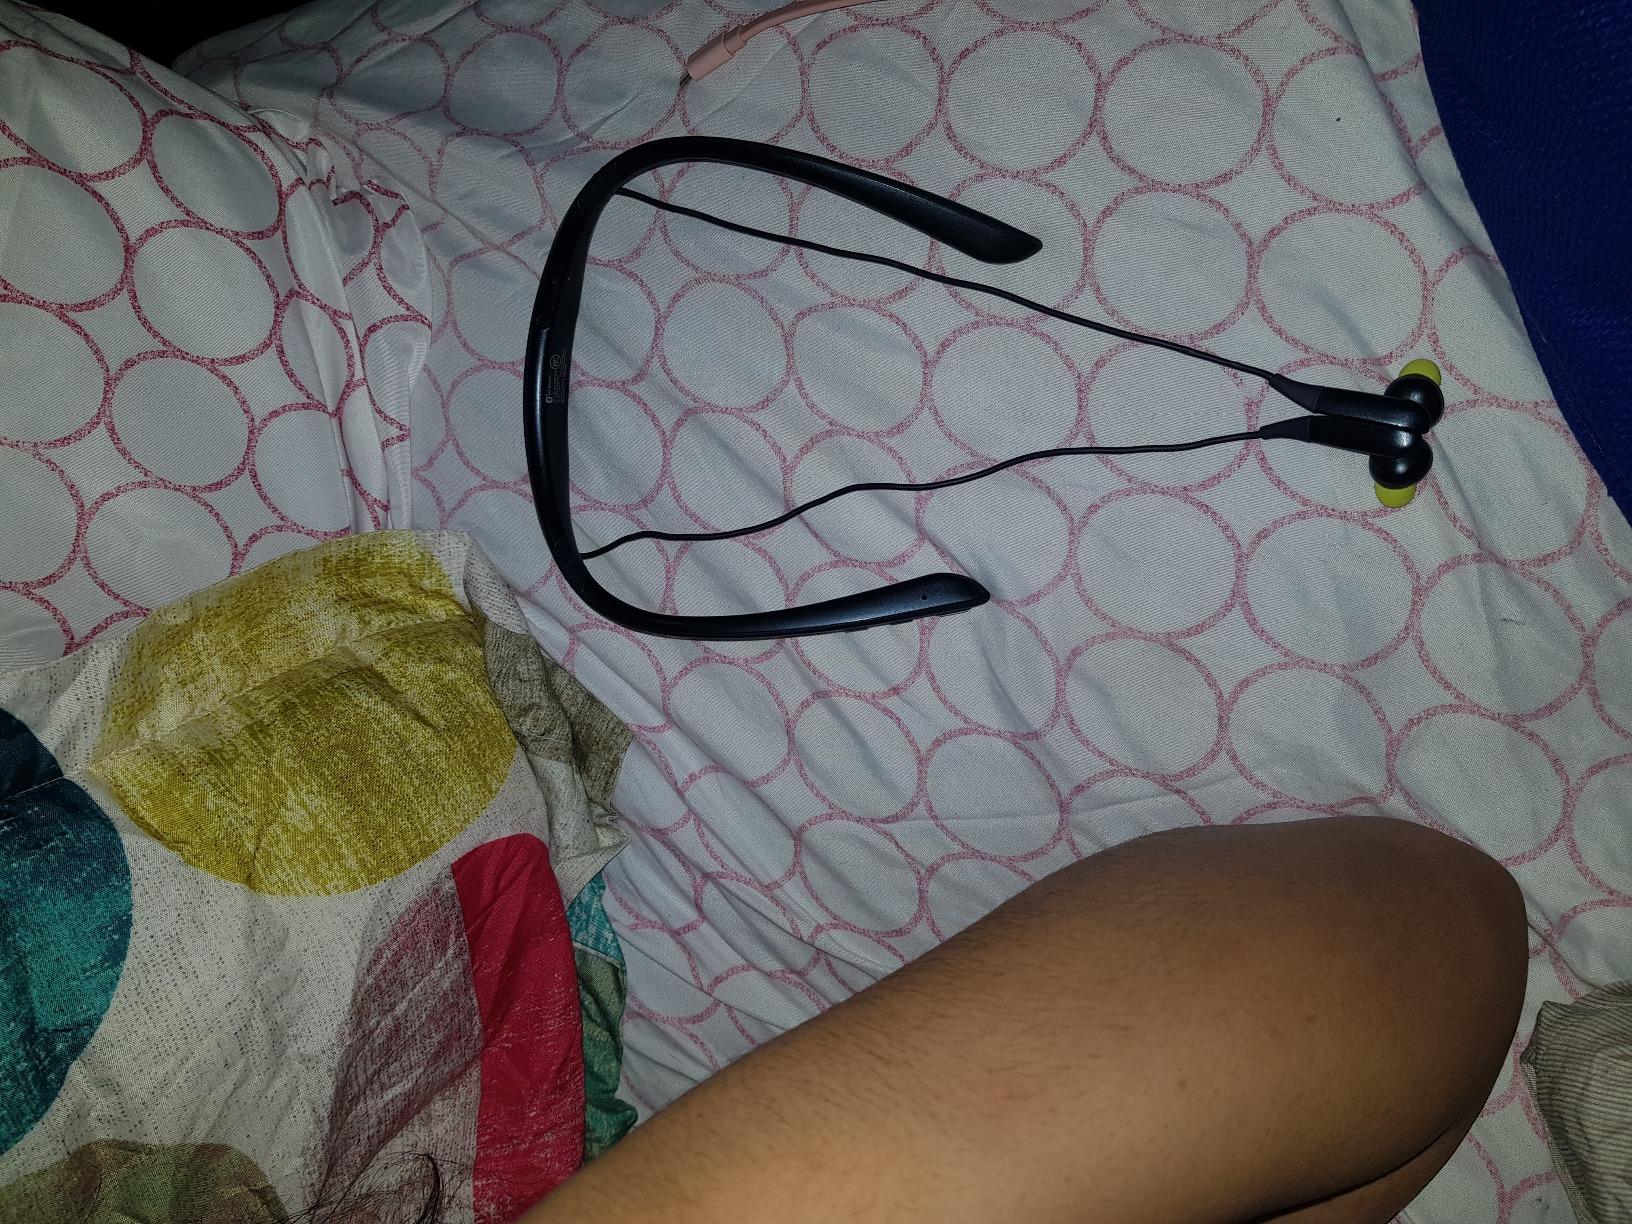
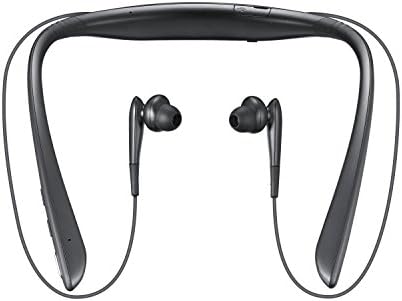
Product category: headphones
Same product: yes